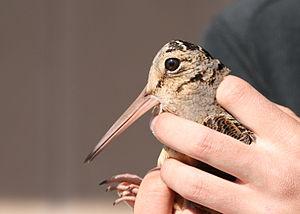
Bécasse d'Amérique (Scolopax minor)